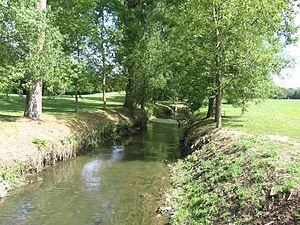
L'Orneau passant près de la ferme de Falnuée, à Mazy (Belgique)
Le Château-Ferme de Falnuée, sis au confluent de l’Orneau et de la Ligne se trouve à Mazy, un village situé à 6 kilomètres au sud de la ville de Gembloux, en Belgique. En 1987 ferme et terrain furent réaffectés en centre sportif et parcours de golf : le golf de Falnuée.